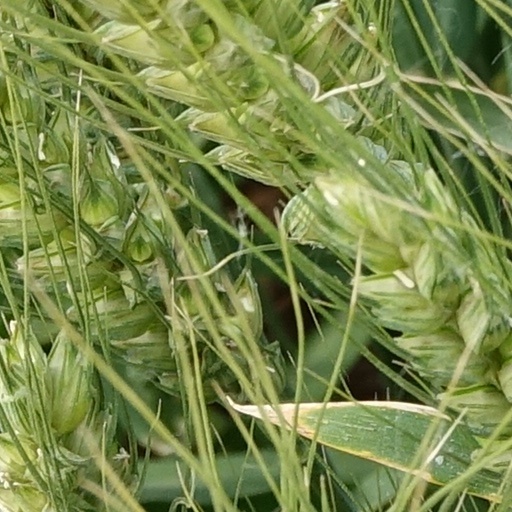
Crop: wheat